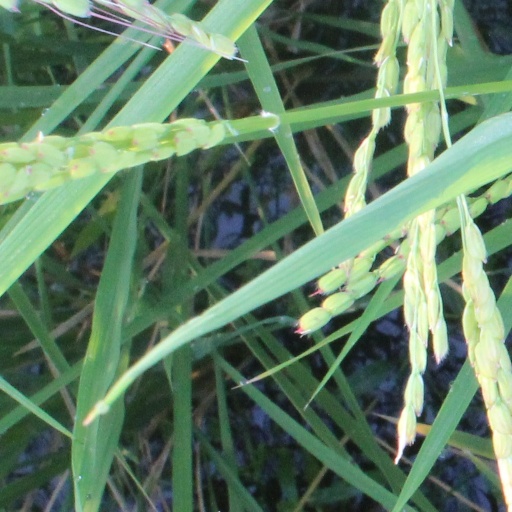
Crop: rice